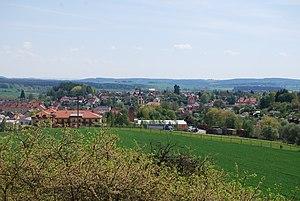
Milevsko est une ville du district de Písek, dans la région de Bohême-du-Sud, en République tchèque. Sa population s'élevait à 8 280 habitants en 2020.